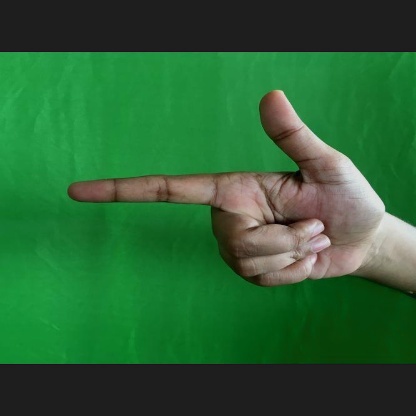
Mudra: Chandrakala